Templin Potts

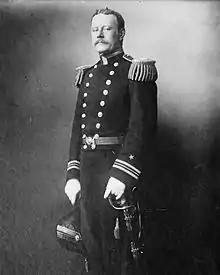
Captain Templin Potts

Templin Morris Potts (November 1, 1855 – March 22, 1927) was a United States Navy Captain and the 11th Naval Governor of Guam. He held many important posts during his time in the Navy, including Director of the Office of Naval Intelligence, Naval attaché to Kaiser Wilhelm II, and aid for naval personnel. During the Spanish–American War, he participated in the Battle of Santiago de Cuba, after which he commanded a number of ships. In 1913, he was forced into retirement after not having spent a large enough portion of his service at sea. This forced retirement sparked outrage from many, and led to letters and marches of protest. A United States Senator even introduced a bill in Congress to have him re-instated. Though these efforts all ultimately failed, they led to greater scrutiny of the retirement board. As governor, he forbade the men under his command to marry native Chamorro women and increased funding to fight disease on Guam.